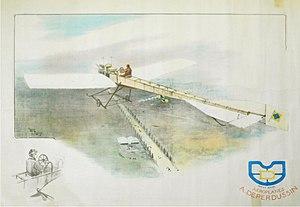
Un avion est un aérodyne, entraîné par un propulseur, dont la portance aérodynamique est obtenue par des surfaces fixes. Lorsque la portance est obtenue par des surfaces en rotation, l'appareil est alors dit à « voilure tournante ».
L'histoire de l'aviation peut se diviser en six périodes :
Armand Jean Auguste Deperdussin est l'un des plus célèbres constructeurs d’avions d'avant la Première Guerre mondiale.